Toroidal planet

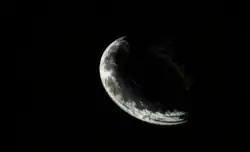
Artist's depiction of an earthlike toroidal planet. The odds of any toroidal planet forming might be infinitesimally small yet nonzero; allowing for an infinite universe, not only would a 'donut-shaped planet' almost certainly be bound to occur during the stelliferous era, it would occur infinitely often.

A toroidal planet is a hypothetical type of telluric exoplanet with a toroidal or doughnut shape. While no firm theoretical understanding as to how toroidal planets could form naturally is necessarily known, the shape itself is potentially quasistable, and is analogous to the physical parameters of a speculatively constructible megastructure in self-suspension, such as a Dyson sphere, ringworld, Stanford torus or Bishop Ring.